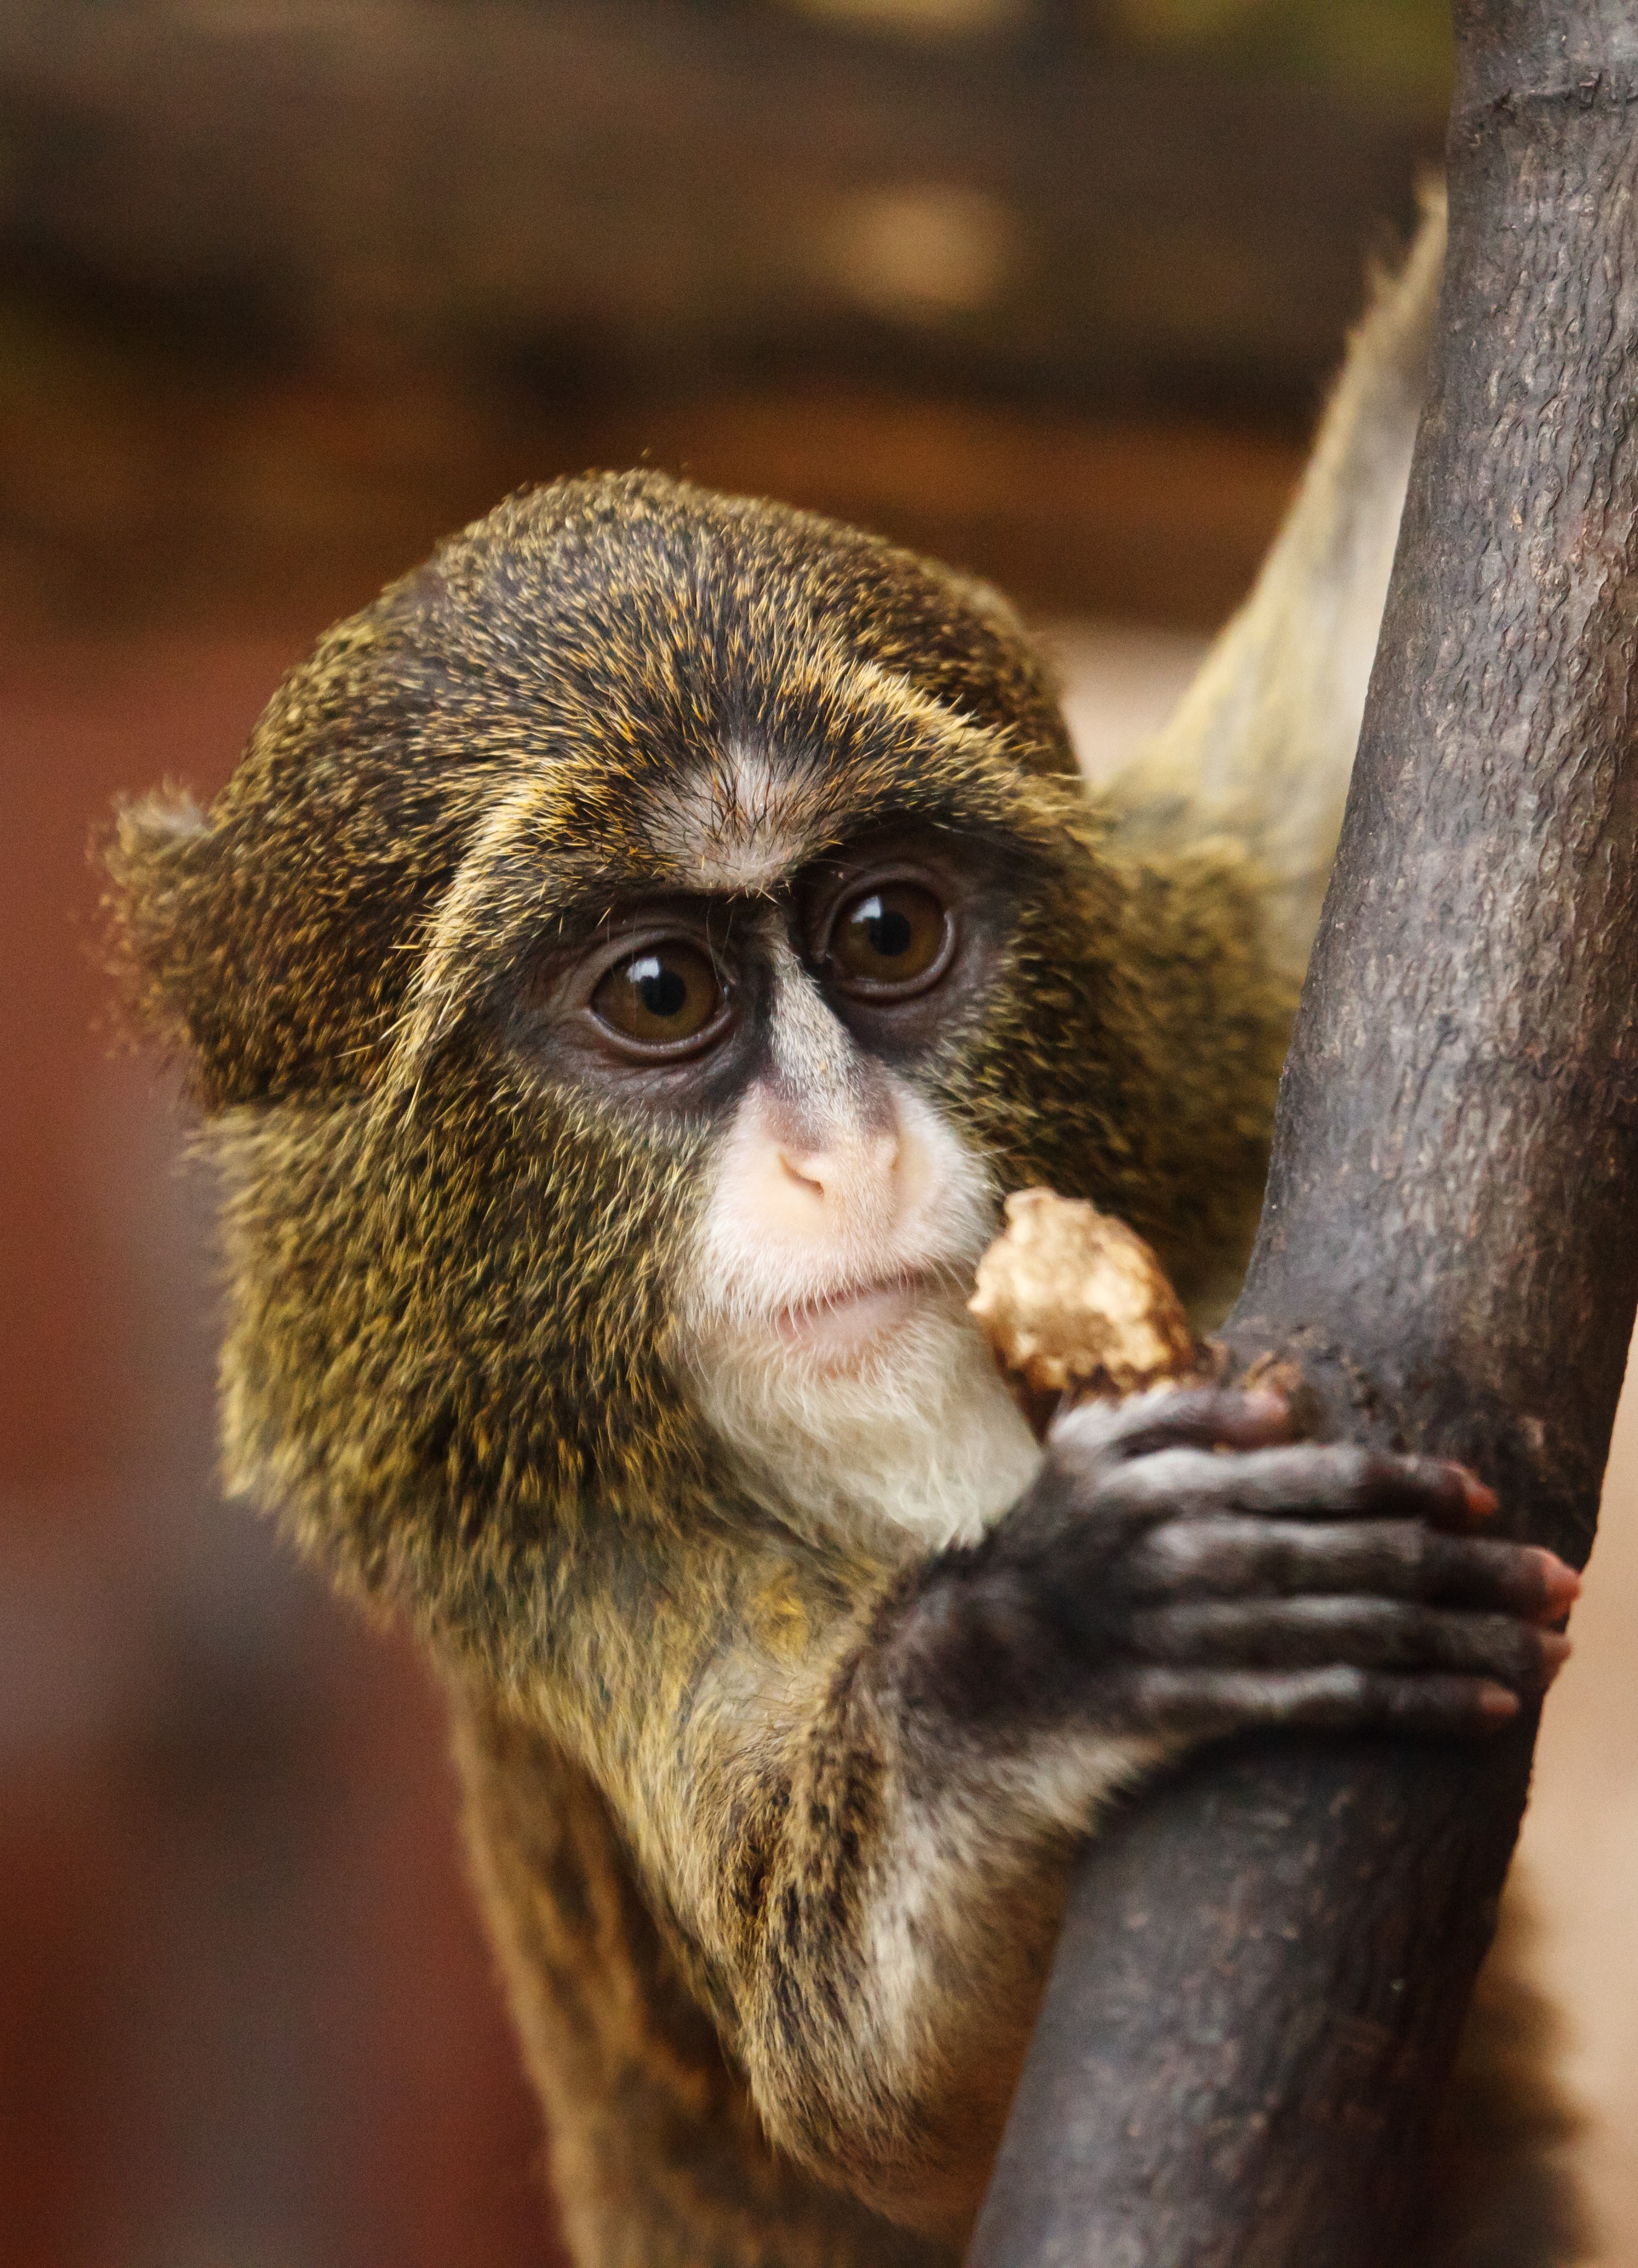
nature, animal, cute, wildlife, mammal, monkey, fauna, primate, chimpanzee, close up, vertebrate, macaque, old world monkey, marmoset, new world monkey